Early life and career of Ulysses S. Grant

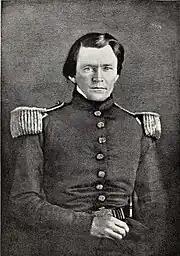
Grant as a young officer,

Ulysses S. Grant was the first born son of Jesse Root Grant and Hannah Simpson Grant. Grant was born in Point Pleasant, Ohio and he was educated in both private and public schools or academies and was later known to be an avid reader. Grant was raised as a Methodist, but uncommon for his time, he was not baptized or forced to attend church by his parents. Growing up in a middle-class family and supported by his father's tanneries, he sought a different career in the military. He was appointed to West Point by Ohio Congressman Thomas L. Hamer. It was Hamer who gave Grant the name "Ulysses S. Grant" when Grant entered West Point as a plebe in 1839. After four years at West Point, he was stationed in Missouri, where he met his future wife, Julia Dent. In 1846, Grant served in the Mexican–American War, where he was brevetted for bravery. There he fought in Mexico and learned under two commanders, Zachary Taylor and Winfield Scott. Upon his return to the United States, he married Julia and started a family.